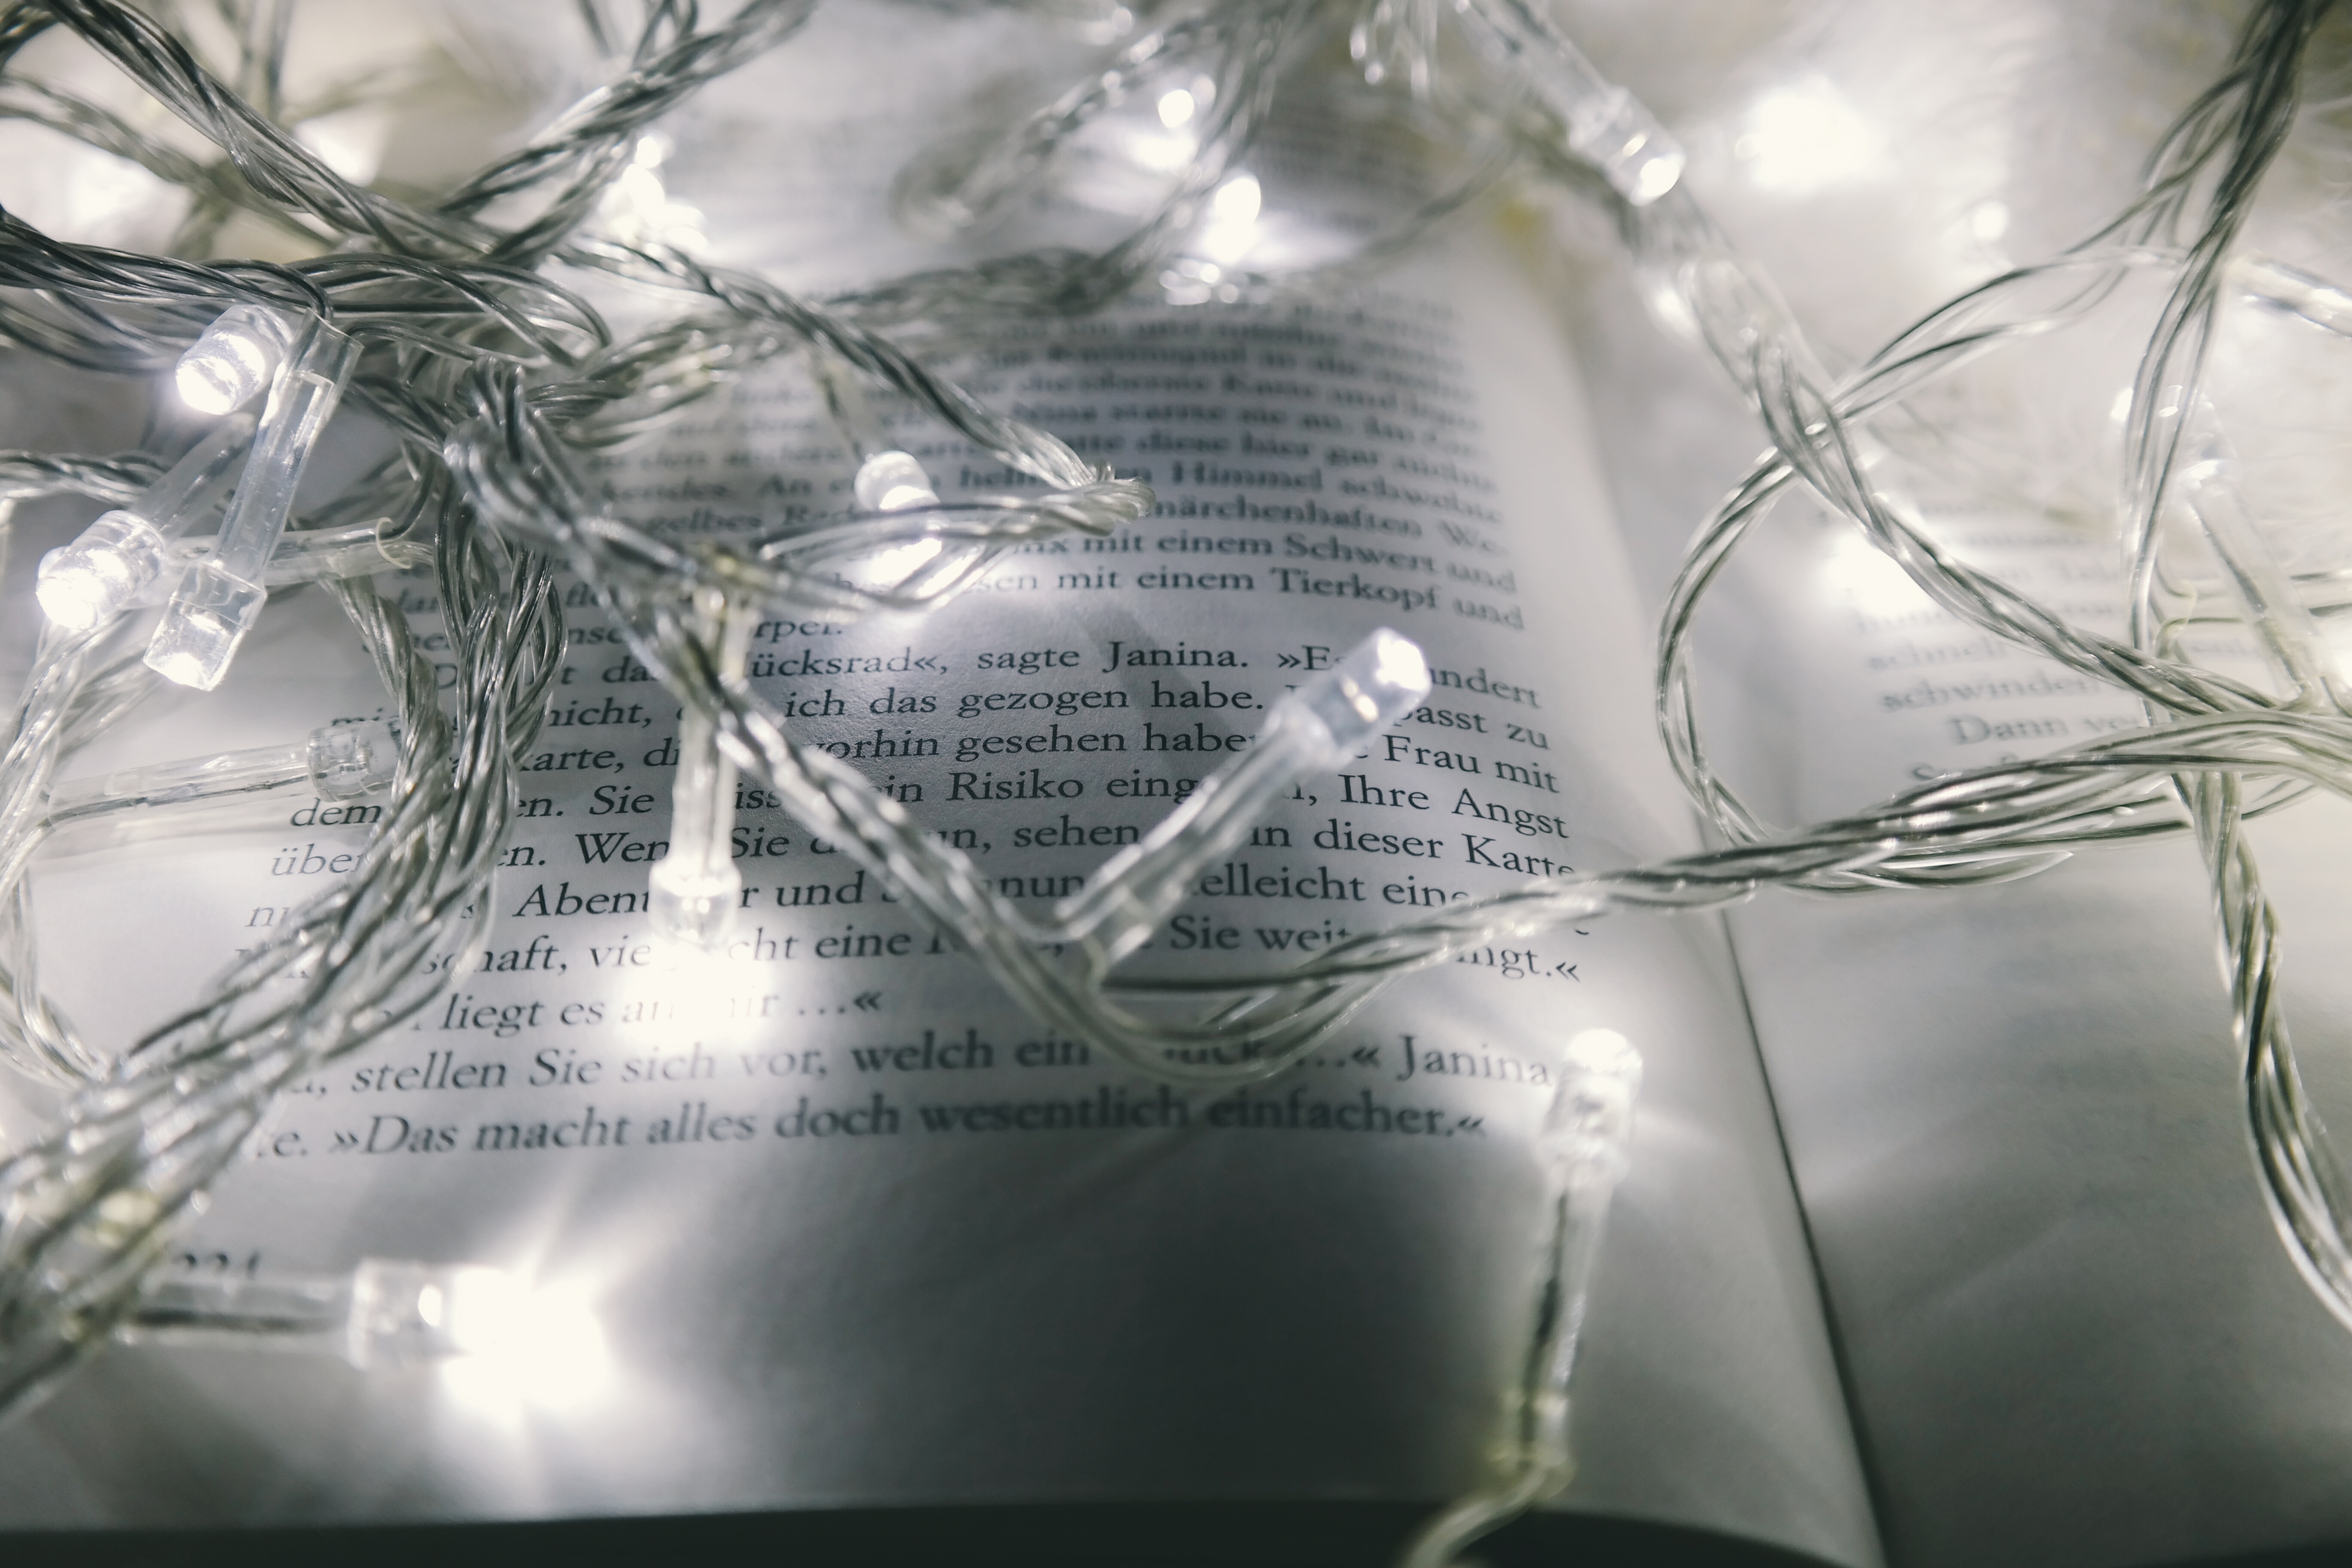
branch, book, blur, abstract, color, christmas, twinkle, twig, sparkle, christmas decoration, art, lights, design, bright, words, shining, christmas lights